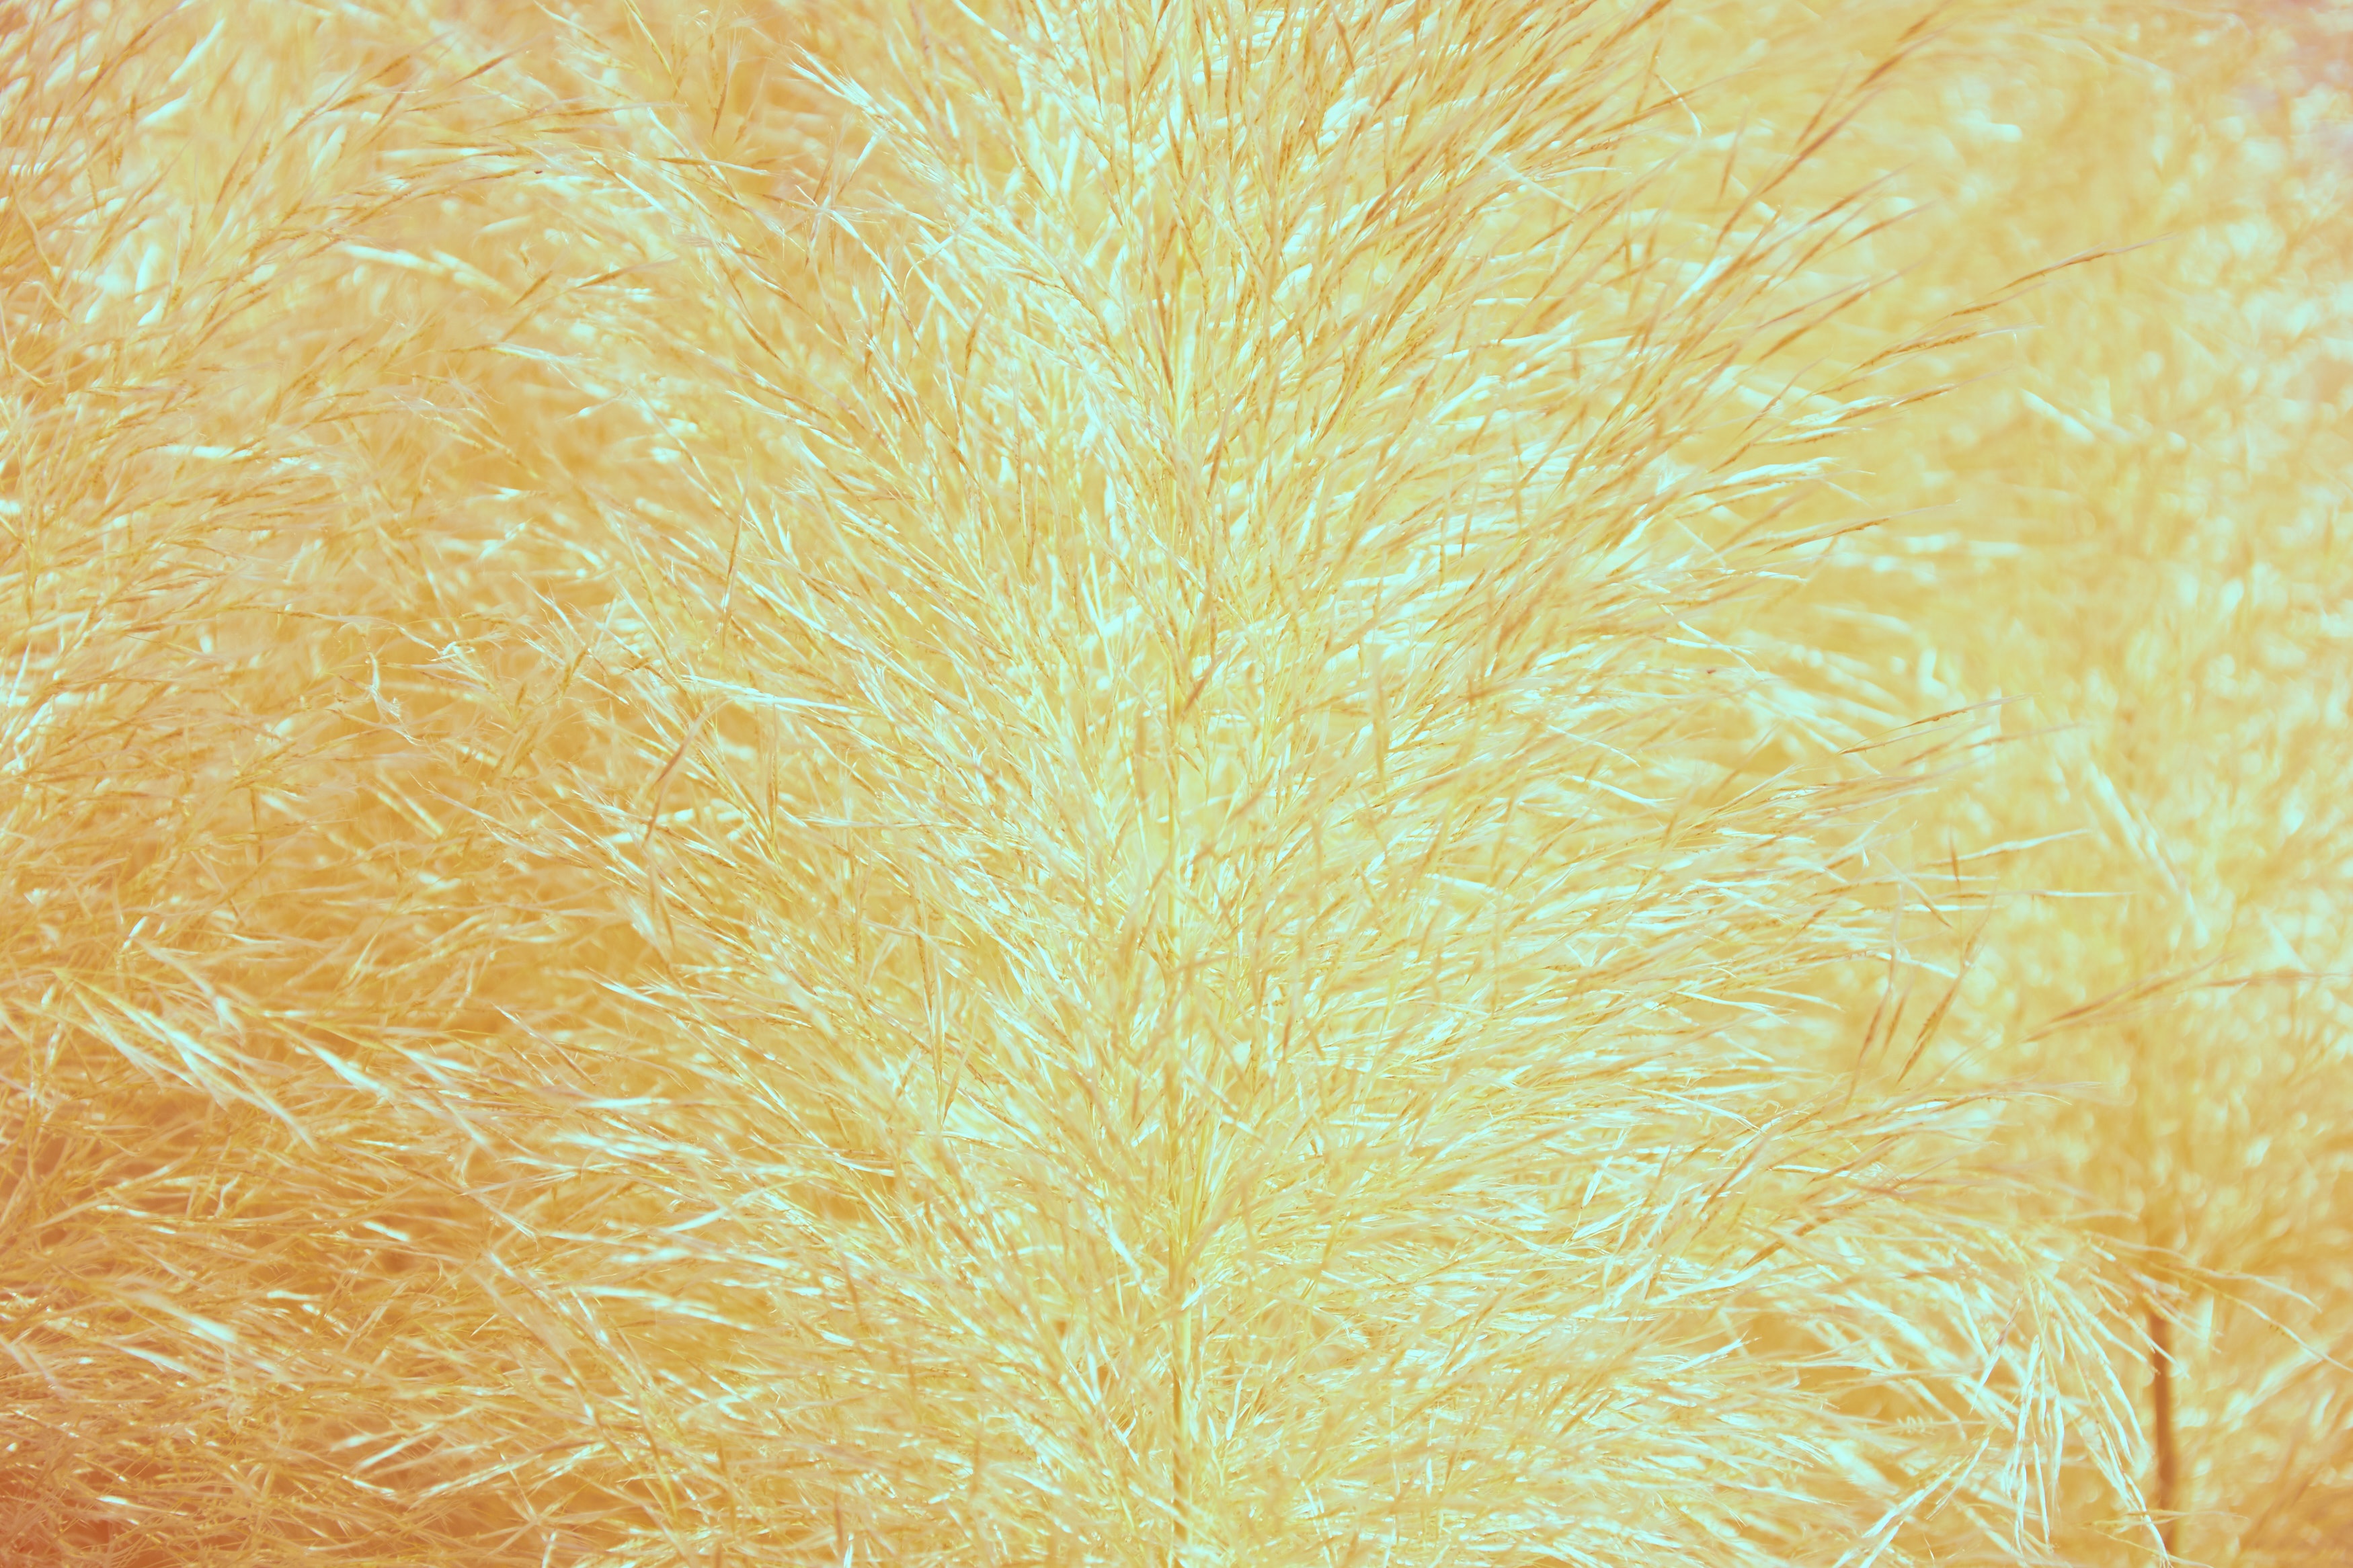
branch, texture, leaf, flower, floor, pattern, produce, yellow, circle, design, flooring, grass family